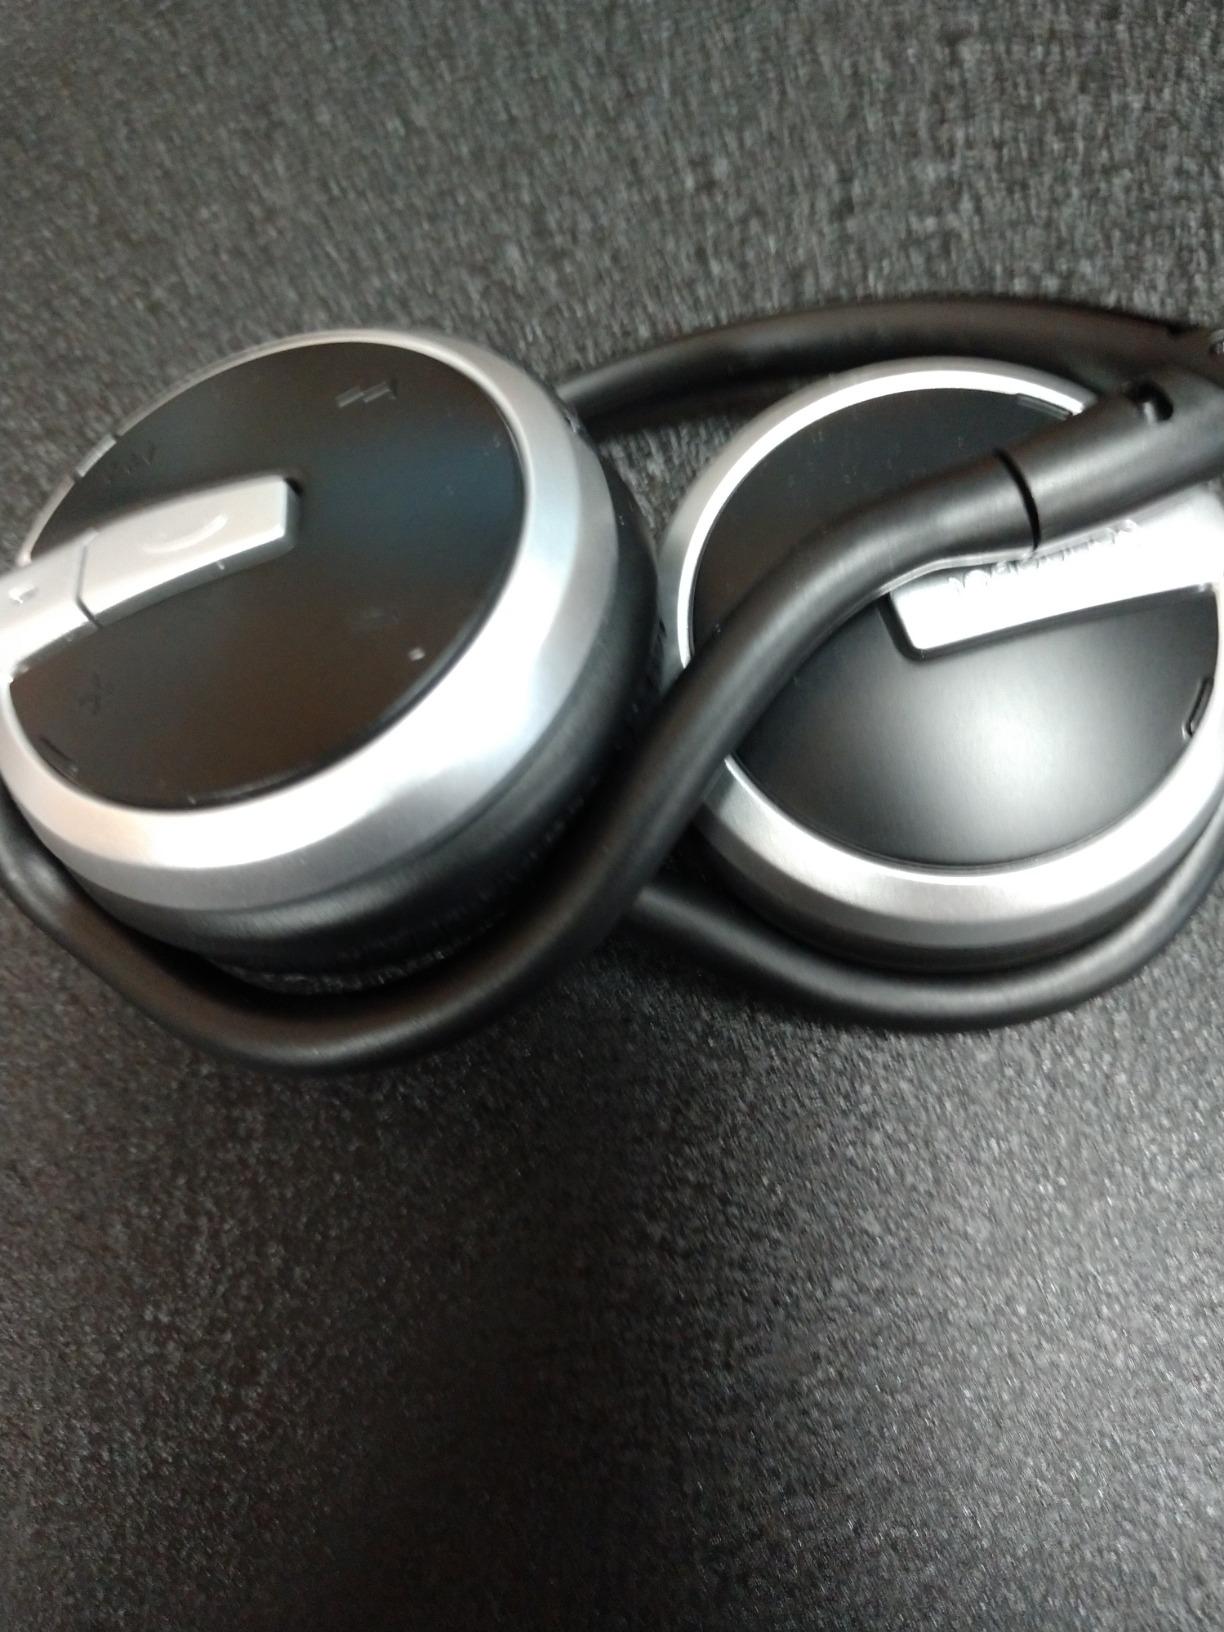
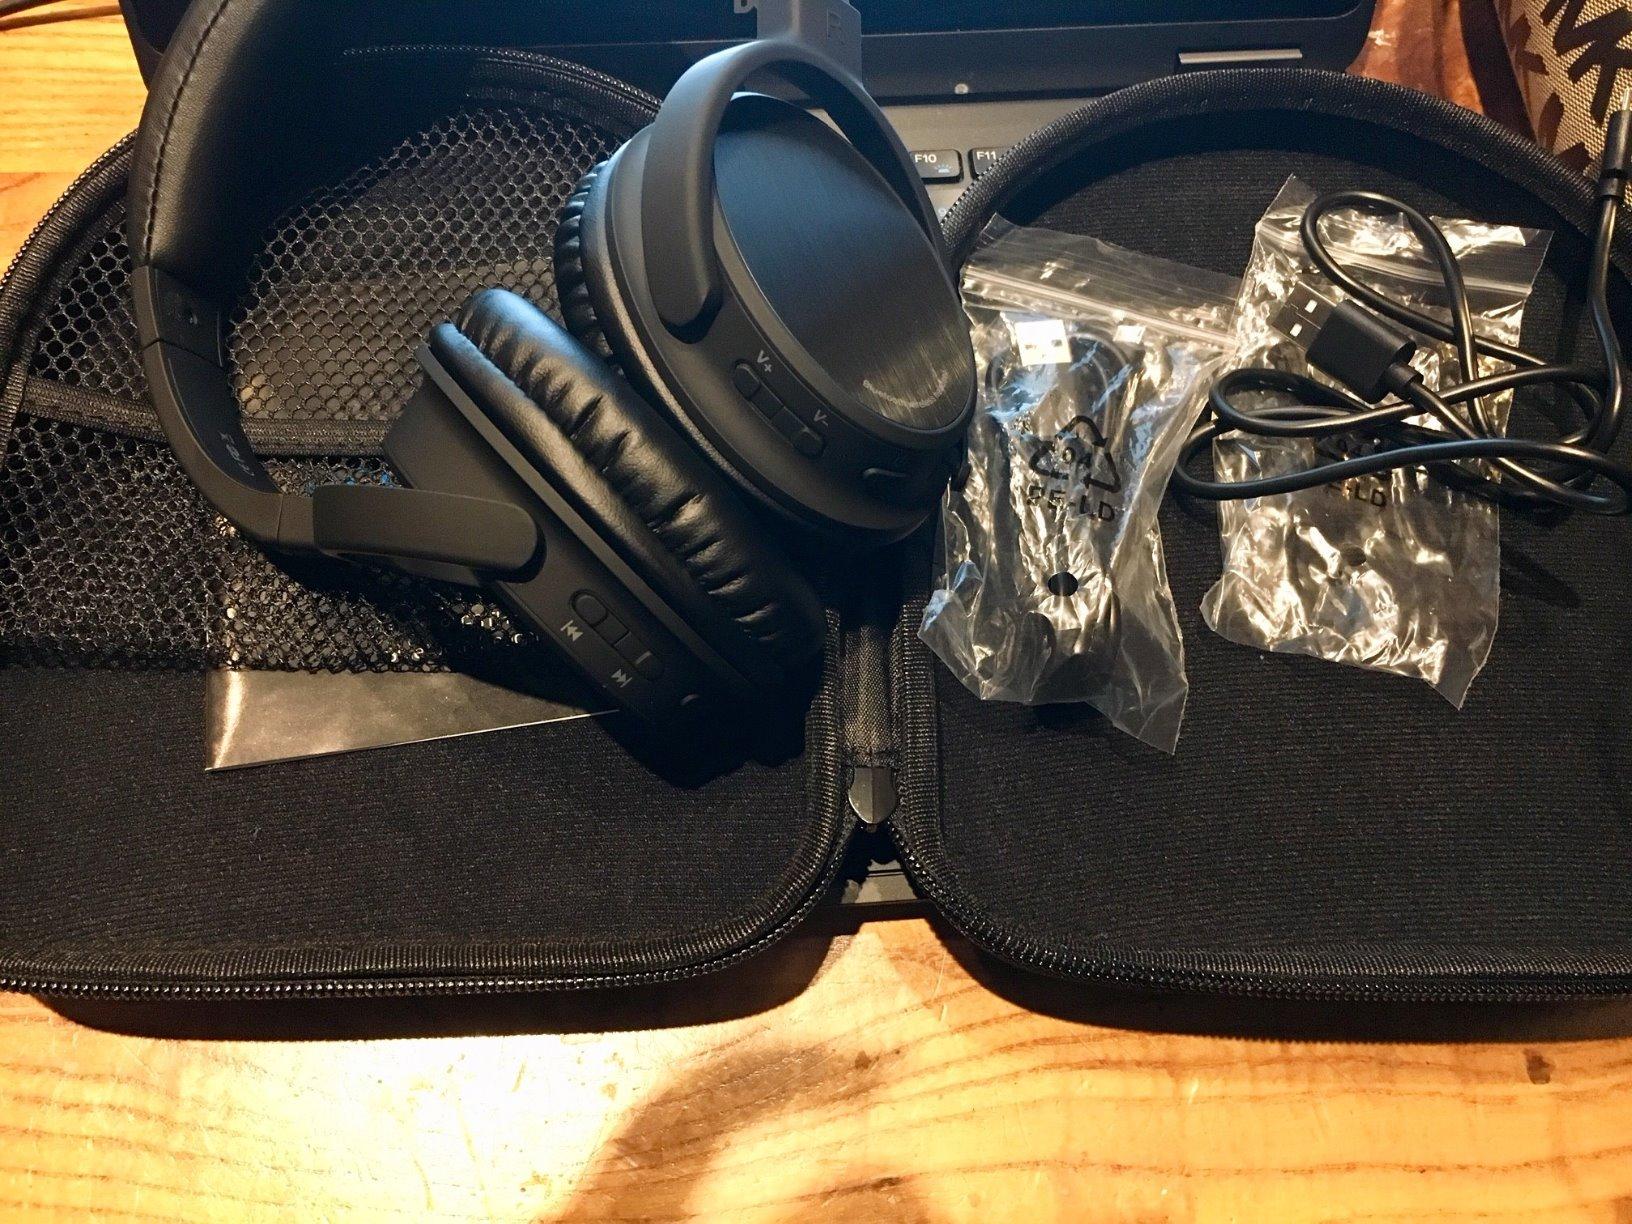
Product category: headphones
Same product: no